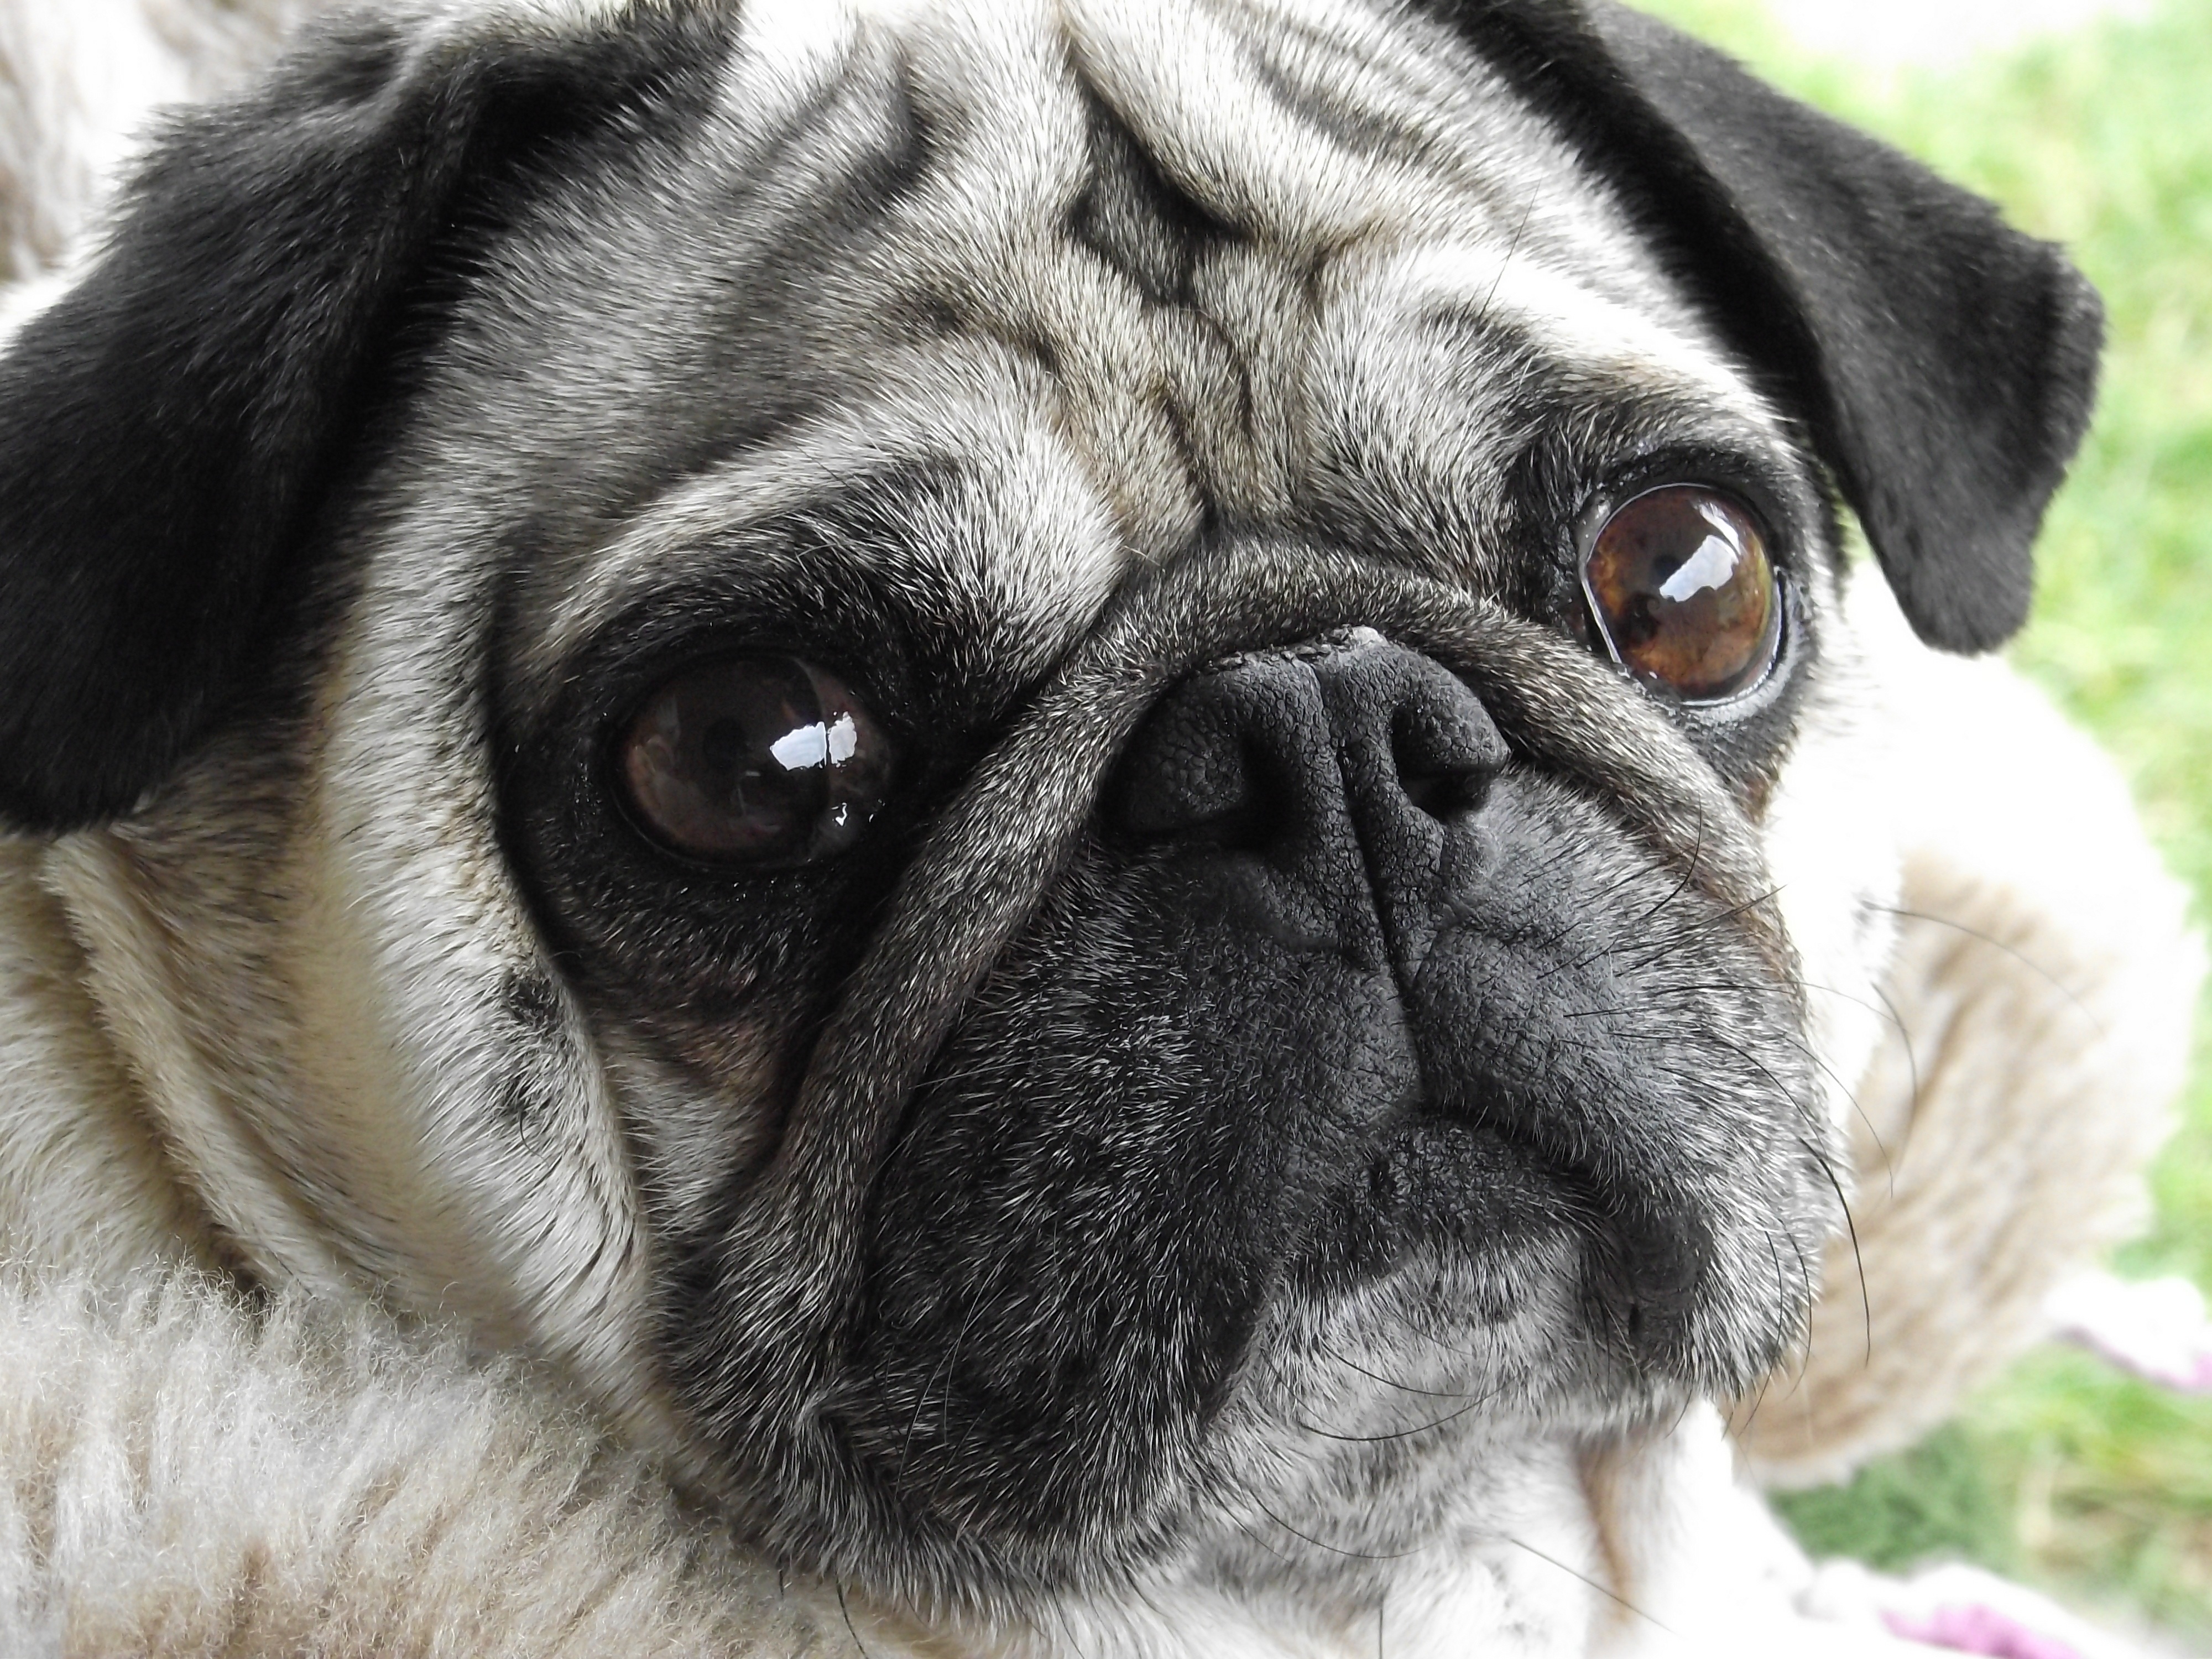
puppy, dog, mammal, friend, pug, vertebrate, dog breed, dog like mammal, carnivoran, puppy love, dog crossbreeds